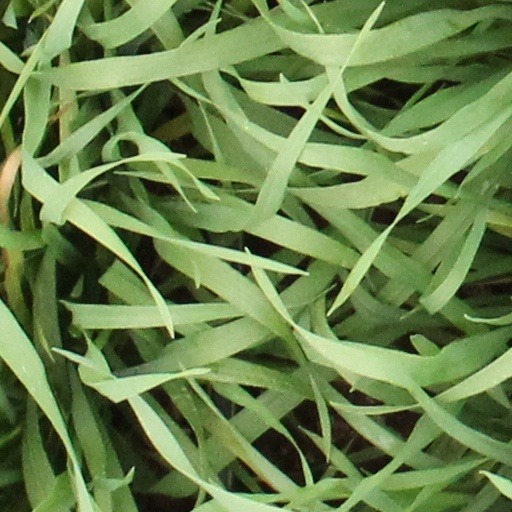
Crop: wheat